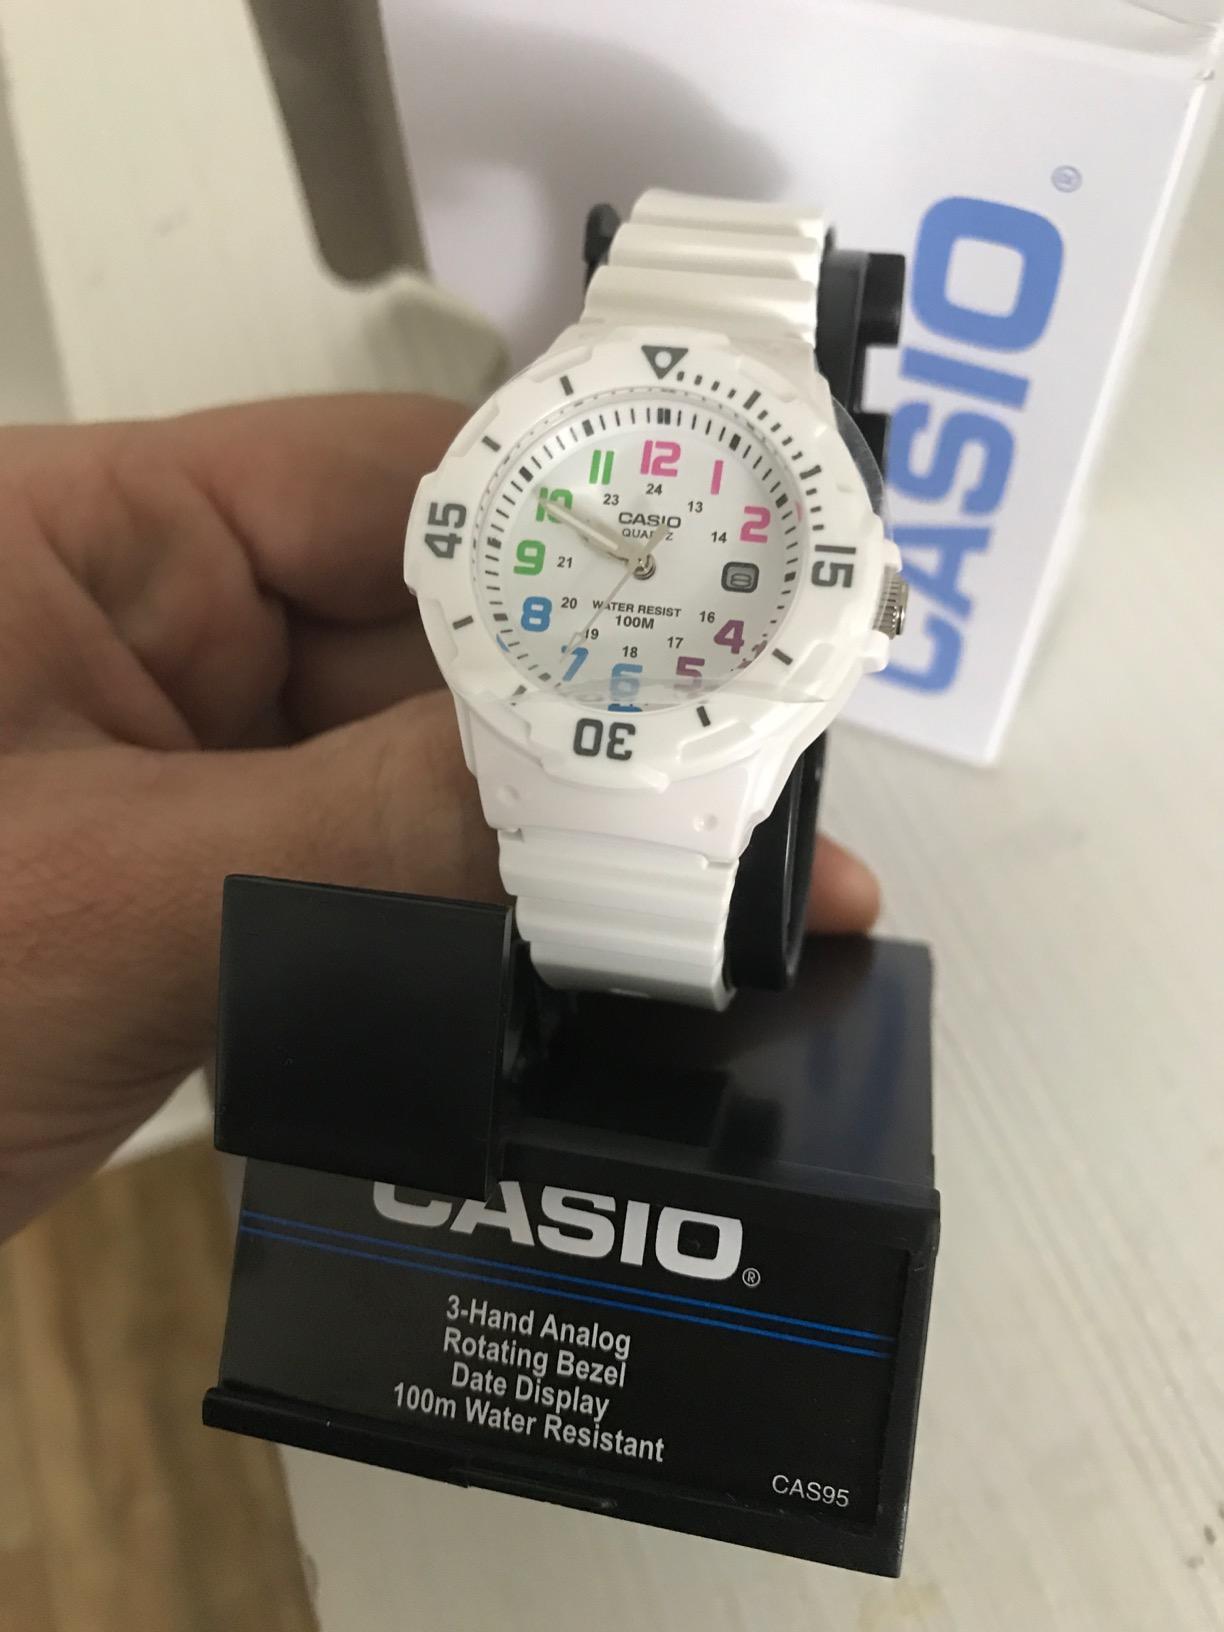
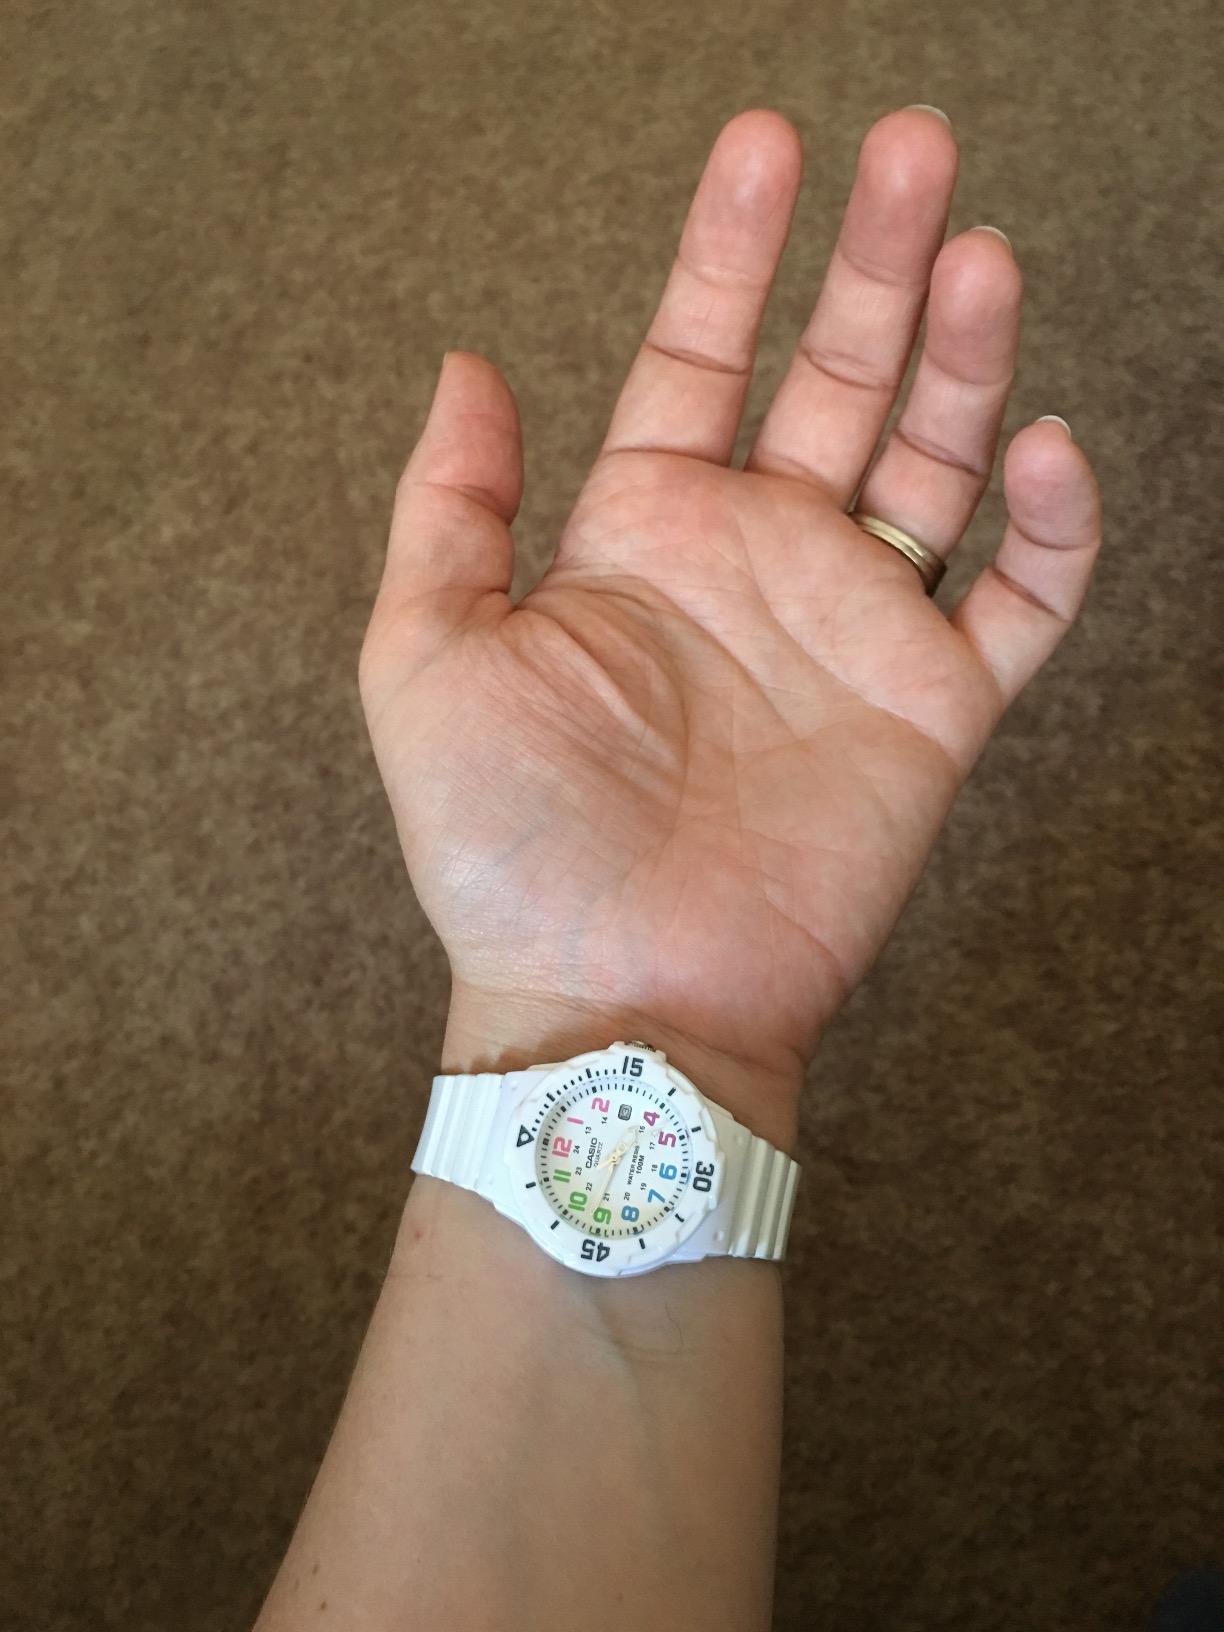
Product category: accessories_watch
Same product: yes